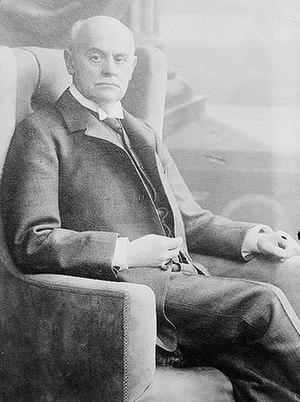
Johann, marquis de Pallavicini, né le 18 mars 1848 à Padoue et mort le 4 mai 1941 au palais Pallavicini de Pusztaradvány, est un diplomate austro-hongrois qui fut notamment ambassadeur auprès de la Sublime Porte durant la Première Guerre mondiale.
Les témoins du Génocide arménien donnent des informations et détails pour comprendre le massacre perpétré par l'Empire ottoman, au début du XXᵉ siècle. La plupart des témoins sont des journalistes, diplomates, soldats, médecins, écrivains ou missionnaires.